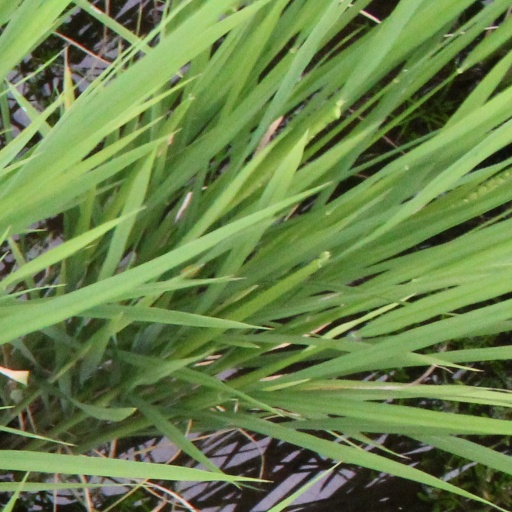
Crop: rice